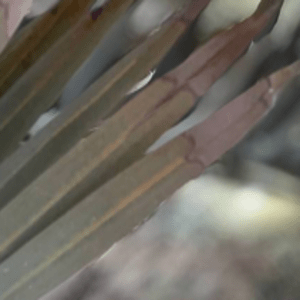
Label: Magnesium Deficiency